Albert Nikolayevitch Benois

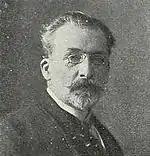
Benois in 1911

He became a member of the Imperial Academy in 1890 and was appointed a professor of watercolors in 1894; a position he held until 1905. He also served on the academy's governing board. In 1895, he was appointed a curator at the Russian Museum. In 1903, he began working as co-editor at the art journal, "Mir Iskusstva". During times off from teaching, he continued to travel; visiting North Africa and taking a trip through Siberia, Manchuria, Korea and Japan, among other places. He became Director of the Museum of Applied Arts (operated by the People's Commissariat of Trade and Industry) in 1918. Two years later, he accompanied an expedition by the Petrograd Institute of Geology to the northern coast where he produced a series of paintings.